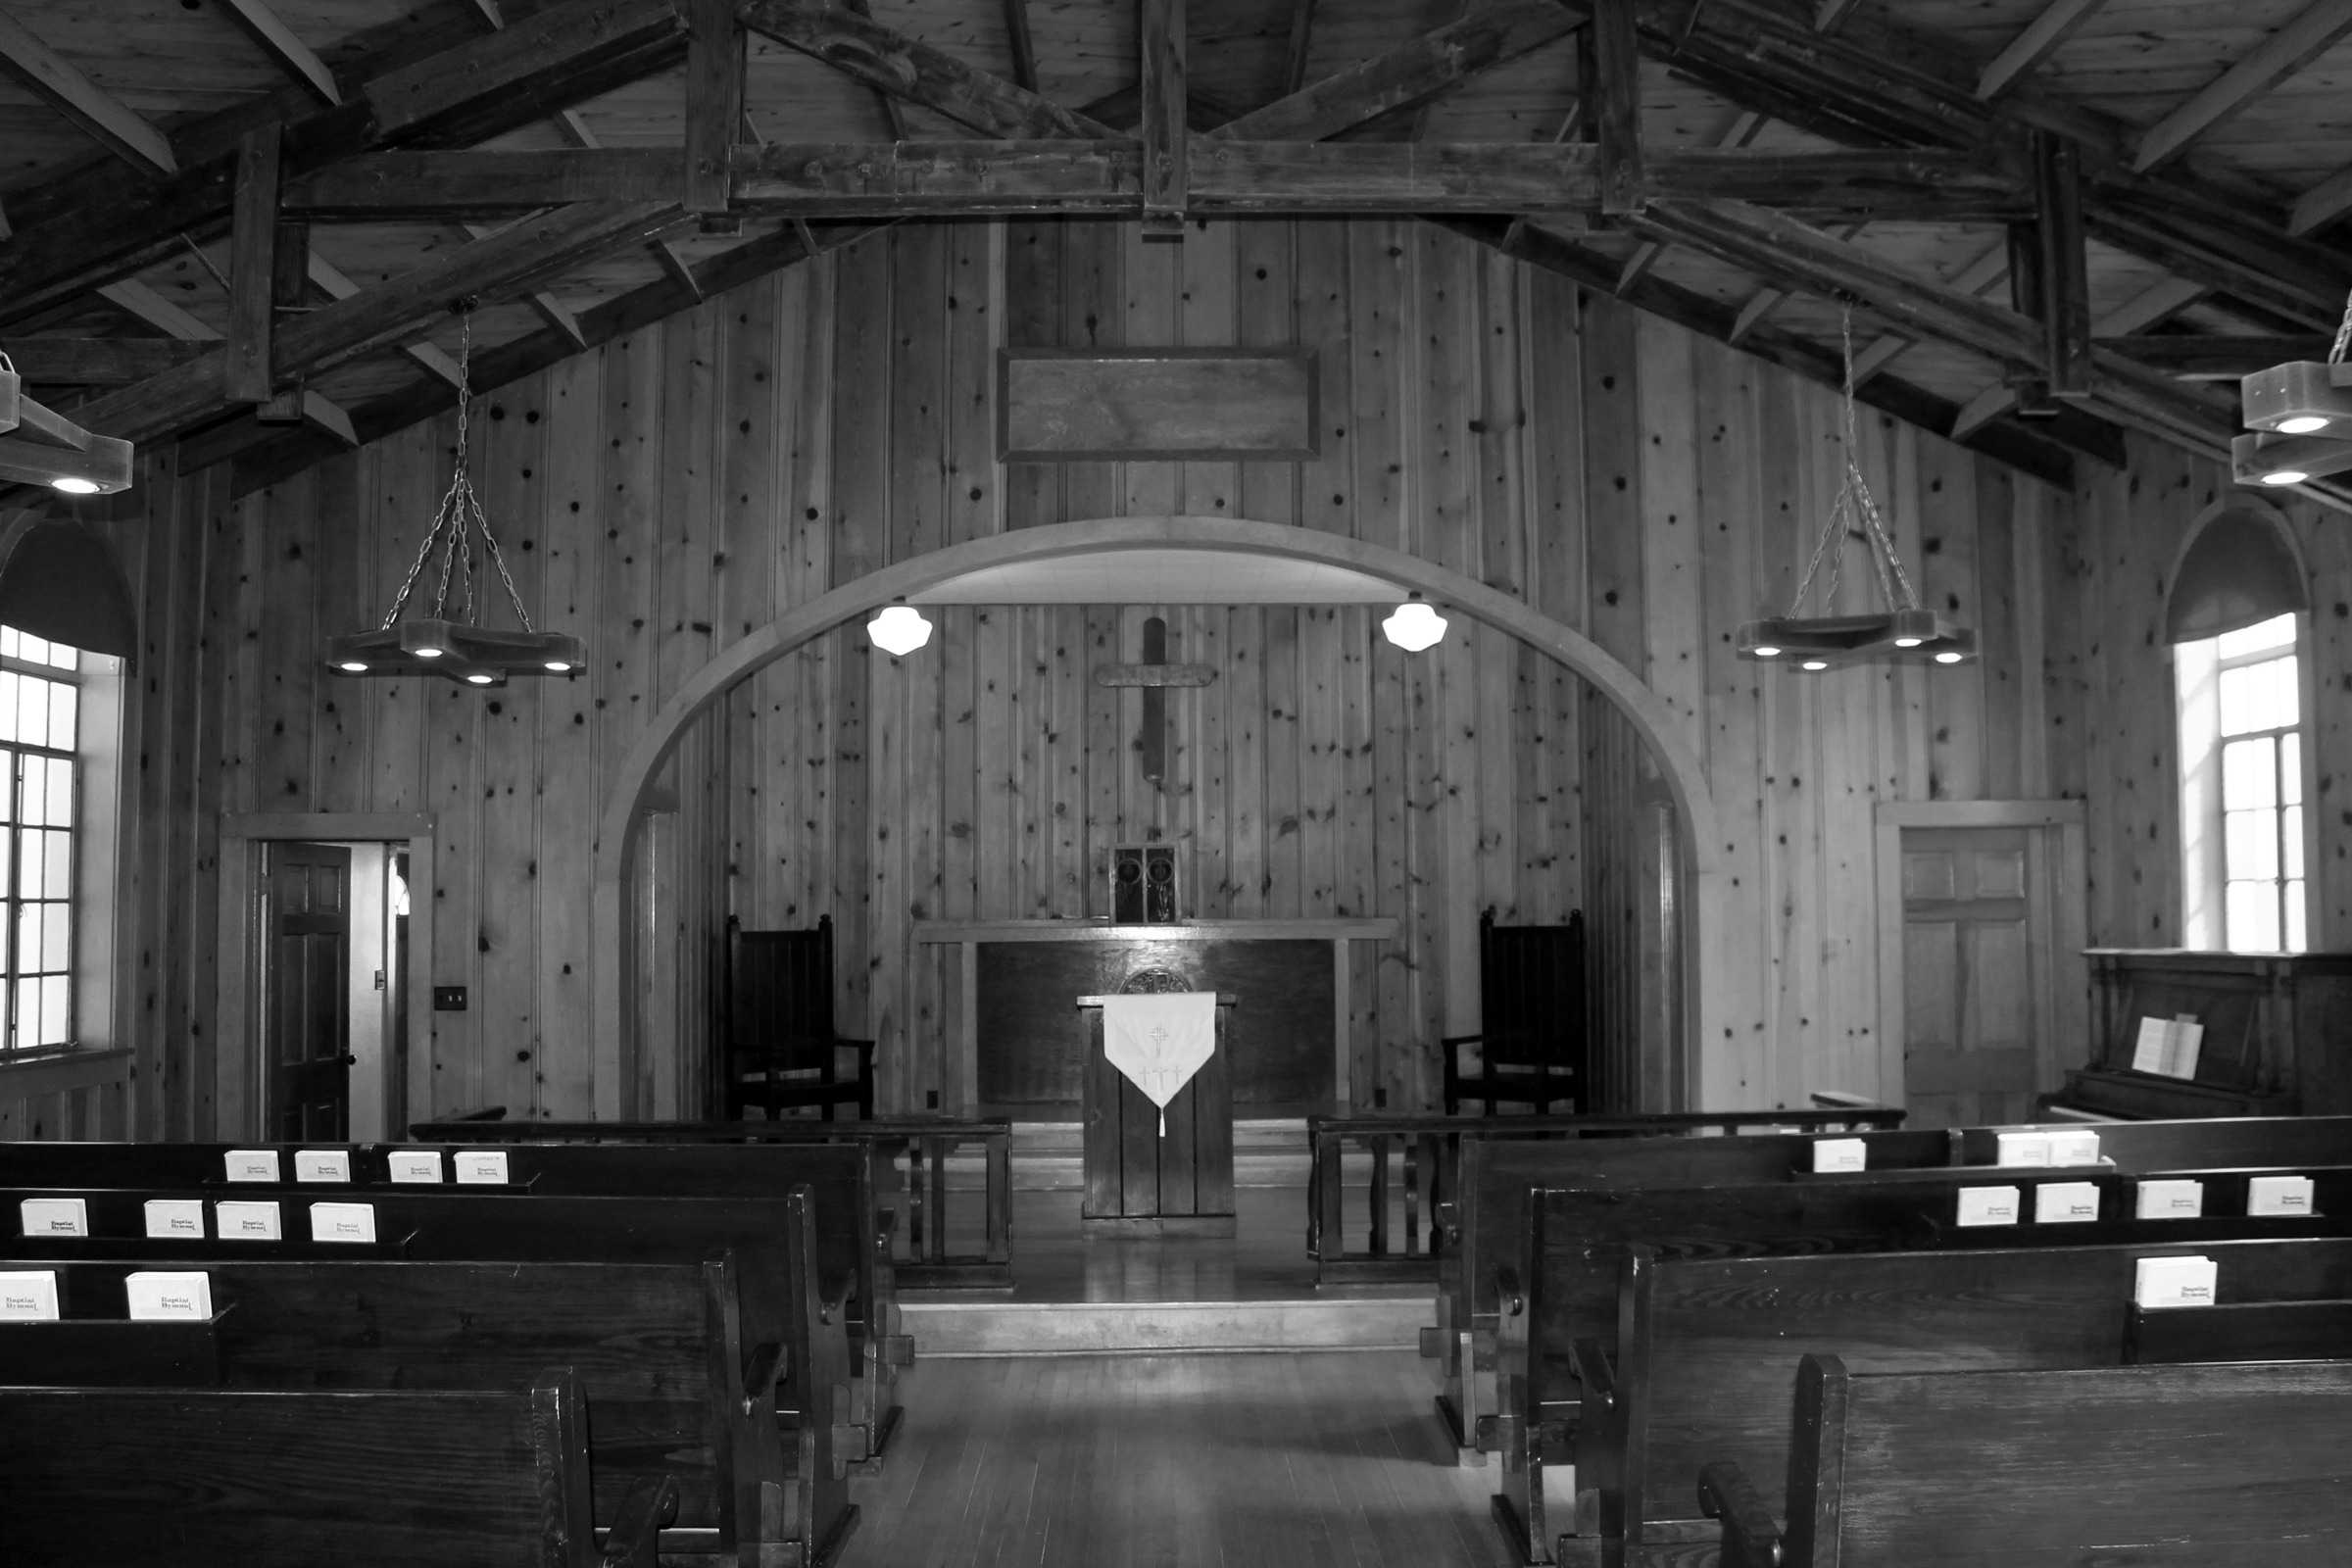
black and white, architecture, building, hall, religion, chapel, black, monochrome, christian, lighting, religious, altar, symmetry, culture, oklahoma, monochrome photography, fort reno